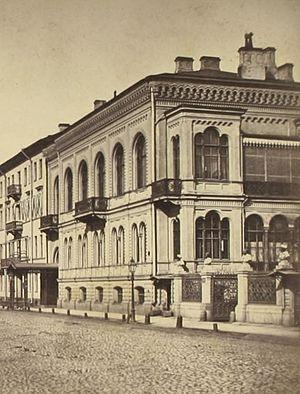
Rue de la Garde a Cheval a St.-Petersbourg. Photogr. de A.Lorens St.-Petersbourg. 1870-s. Fragment - un manoir de Kochubey. Русский: Конно Гвардейская улица в Ст.-Петербурге. Фотогр. А.Лоренса в С. Петербурге. 1870-е гг. Фрагмент - особняк Кочубея.